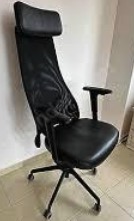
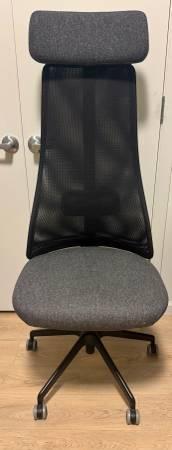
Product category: items_chair
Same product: yes